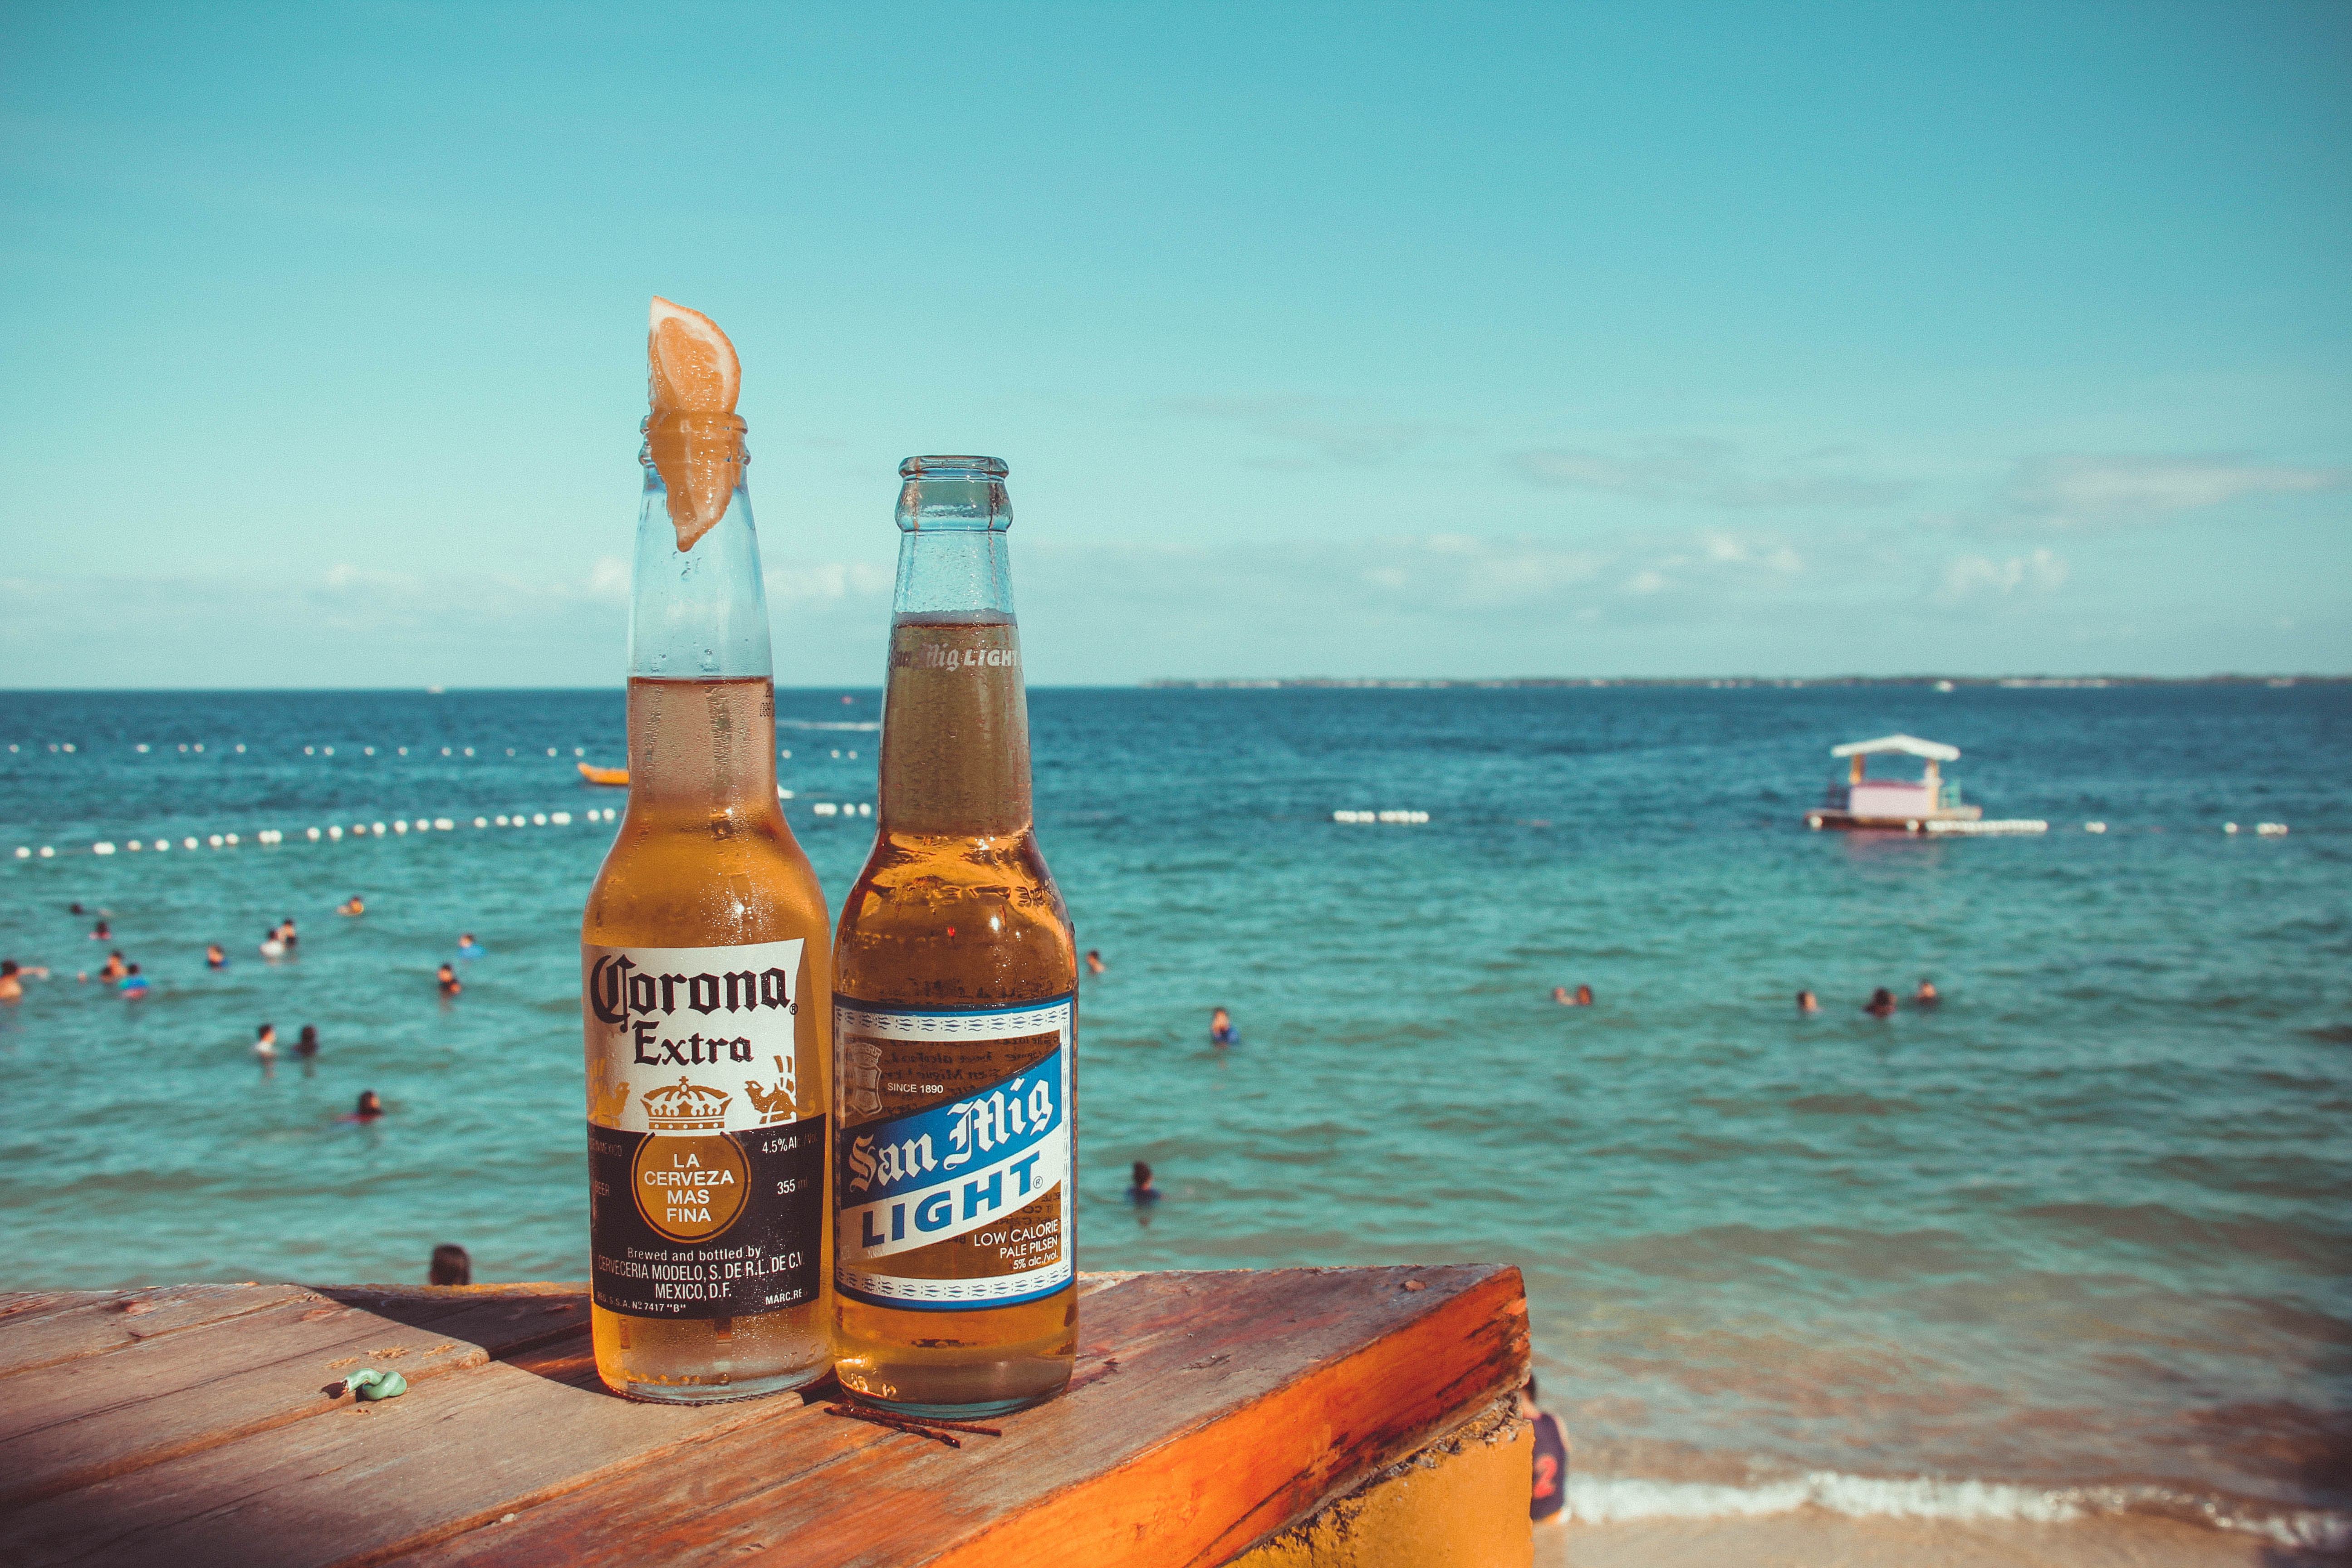
drink, beer, liqueur, sea, alcoholic beverage, sky, ocean, beach, vacation, summer, distilled beverage, bottle, caribbean, glass bottle, lager, tourism